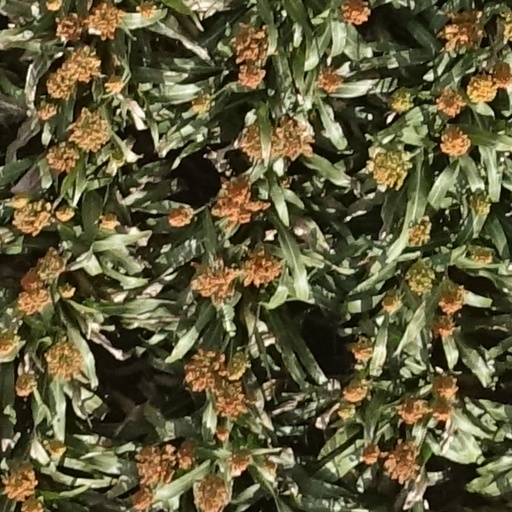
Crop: sorghum